Autosampler

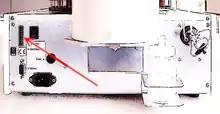
Contact closure ports at the rear of an AutoQuest autosampler.

A different solution for the lack of compatibility between analytical instruments is their coupling by means of scripting. This way, substantial savings are possible.